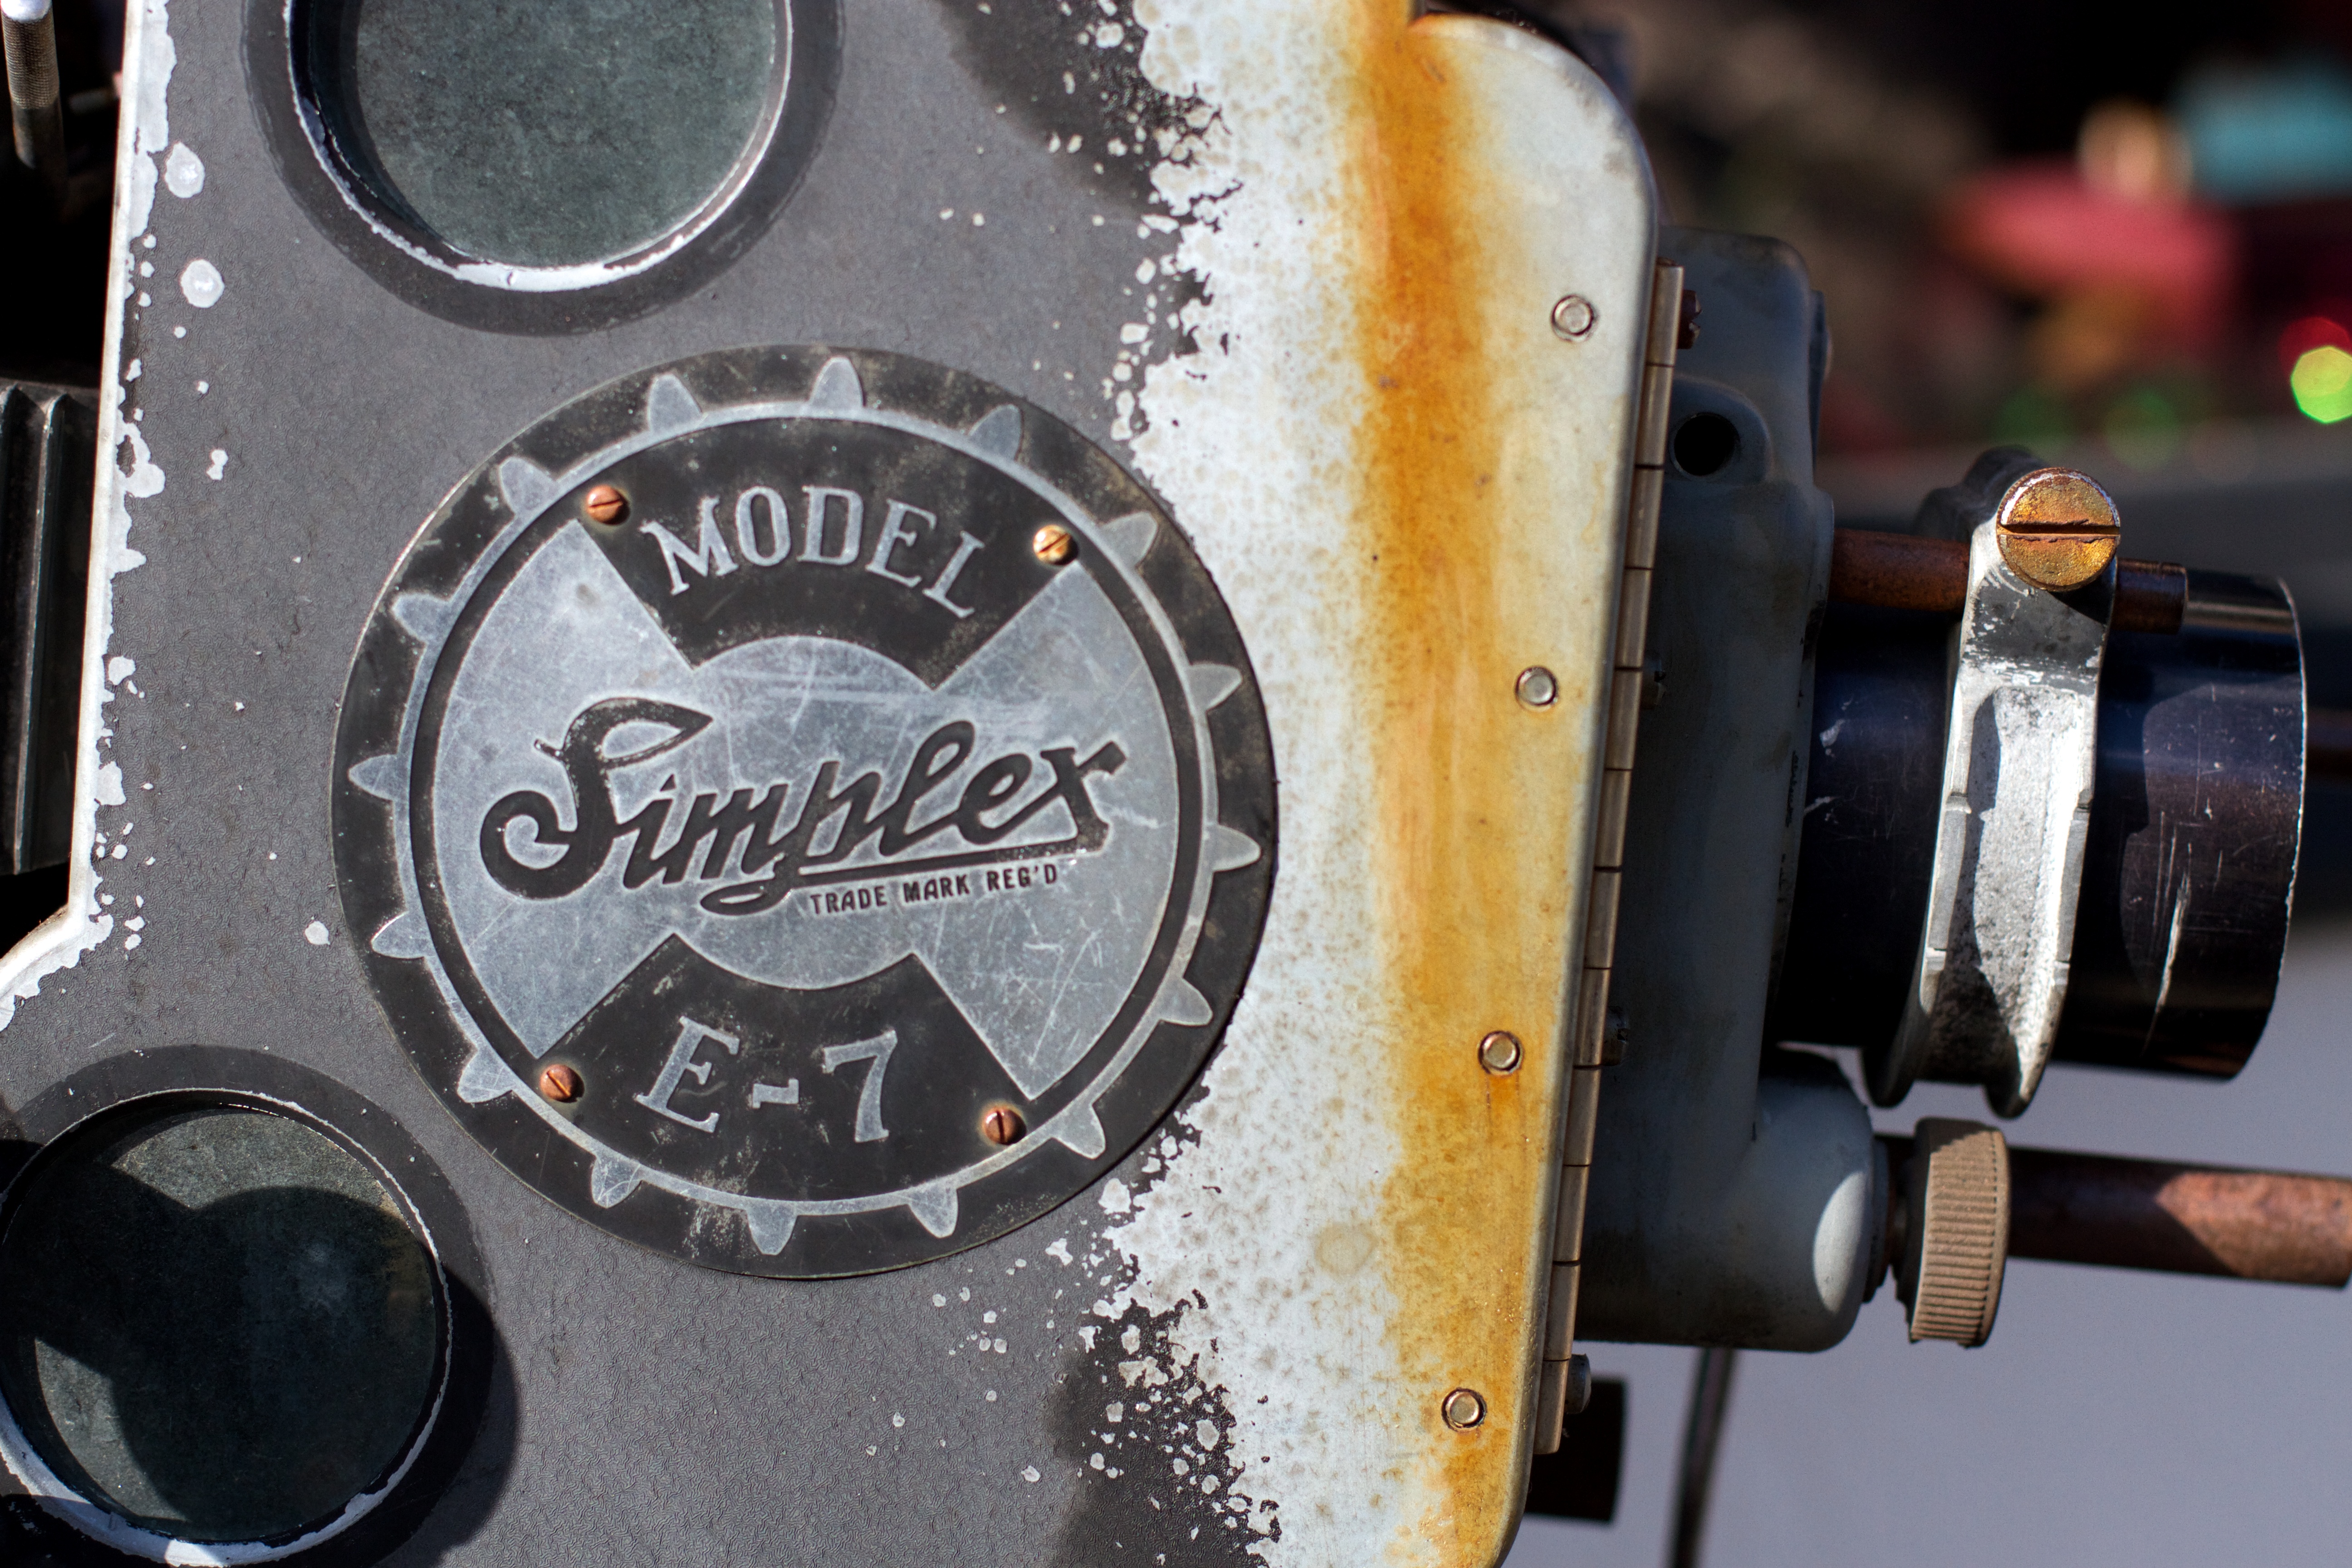
wheel, vehicle, drum, tire